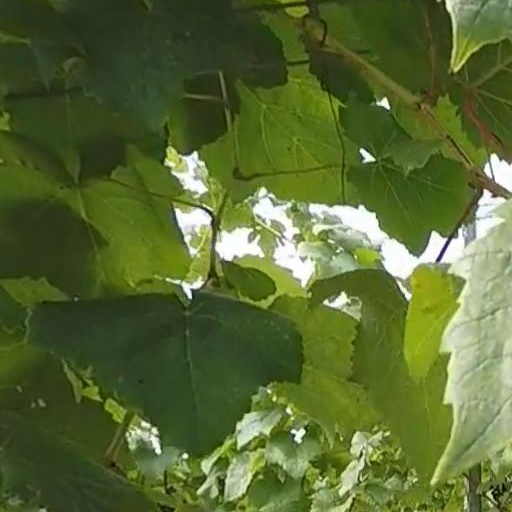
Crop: grape